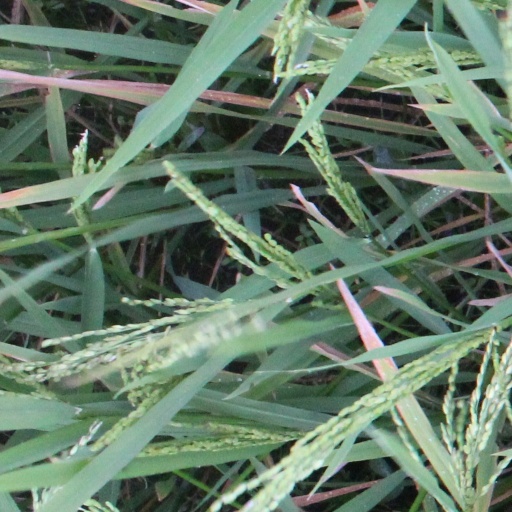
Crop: rice